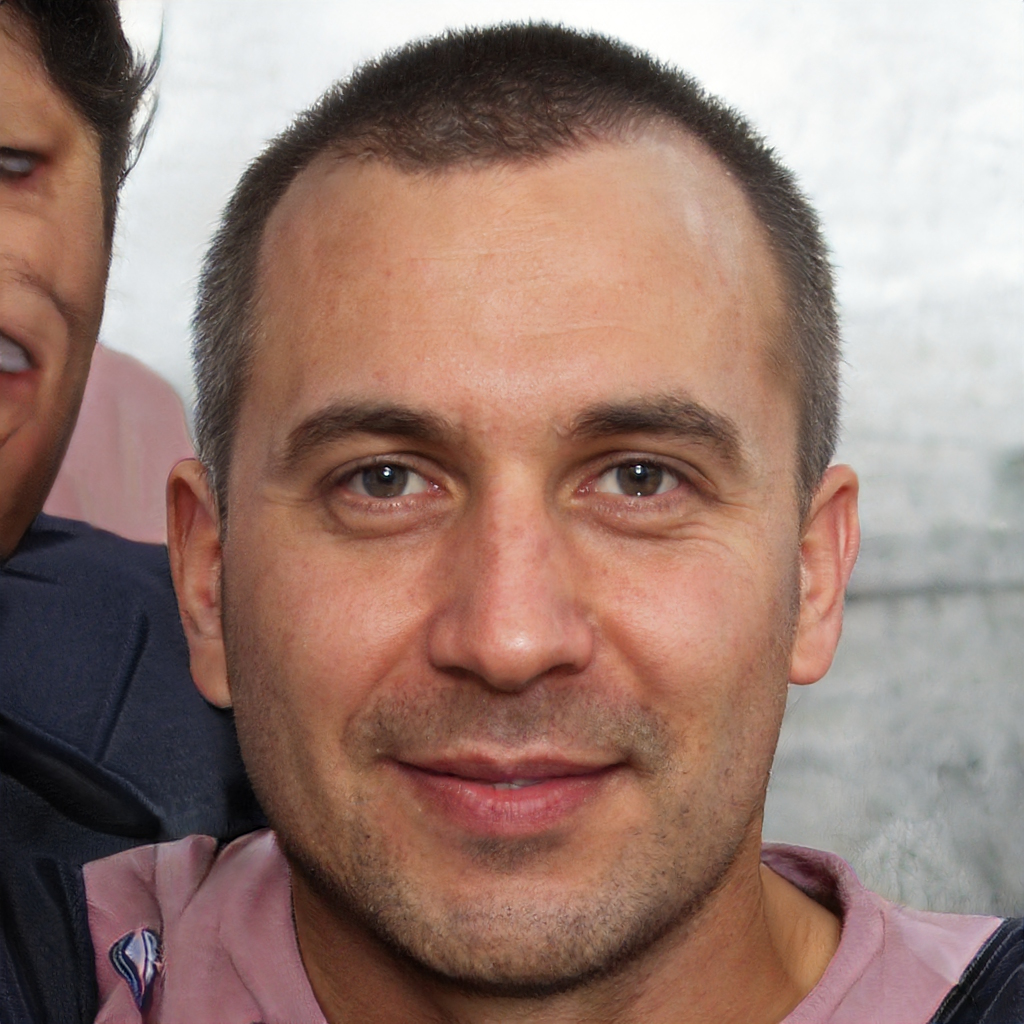
Gender: Male